Star on the Mountain

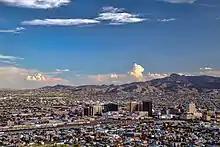
Buildings and mountains in a large city during the afternoon

The star is located south of Comanche Peak, about above Scenic Drive, a prominent El Paso location for taking photos of the cityscape. It is visible from the air at up to away and from the ground at up to away.